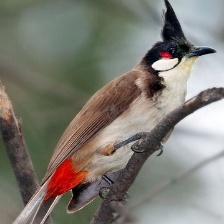
Species: RED WISKERED BULBUL
Scientific name: PYCNONOTUS JOCOSUS